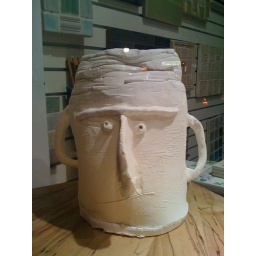
pot in the window in sono